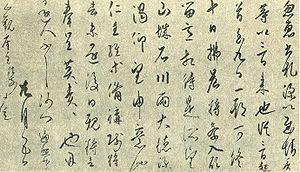
Le terme « trésor national » est utilisé au Japon depuis 1897 pour désigner les biens les plus précieux du patrimoine culturel du Japon,